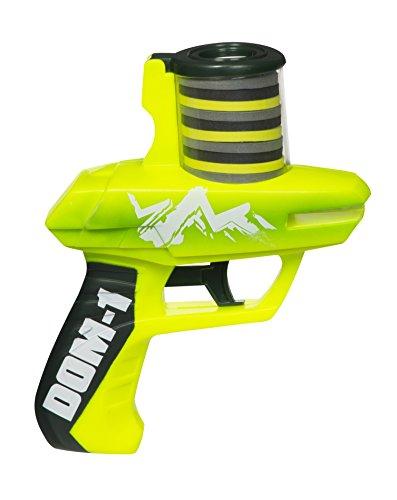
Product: Toysmith Zip Shot Shooter (7-Inch)
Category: Toys & Games | Sports & Outdoor Play | Blasters & Foam Play
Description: This 7-inch play gun shoots foam discs up to 25 feet and comes with 12 discs.
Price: $8.99
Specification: ProductDimensions:8x2.2x12inches|ItemWeight:5.6ounces|ShippingWeight:5.6ounces(Viewshippingratesandpolicies)|DomesticShipping:ItemcanbeshippedwithinU.S.|InternationalShipping:ThisitemcanbeshippedtoselectcountriesoutsideoftheU.S.LearnMore|ASIN:B000ID32QI|Itemmodelnumber:7875|Manufacturerrecommendedage:6-15years